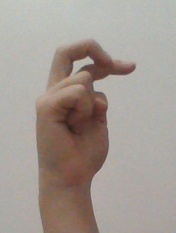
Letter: zay